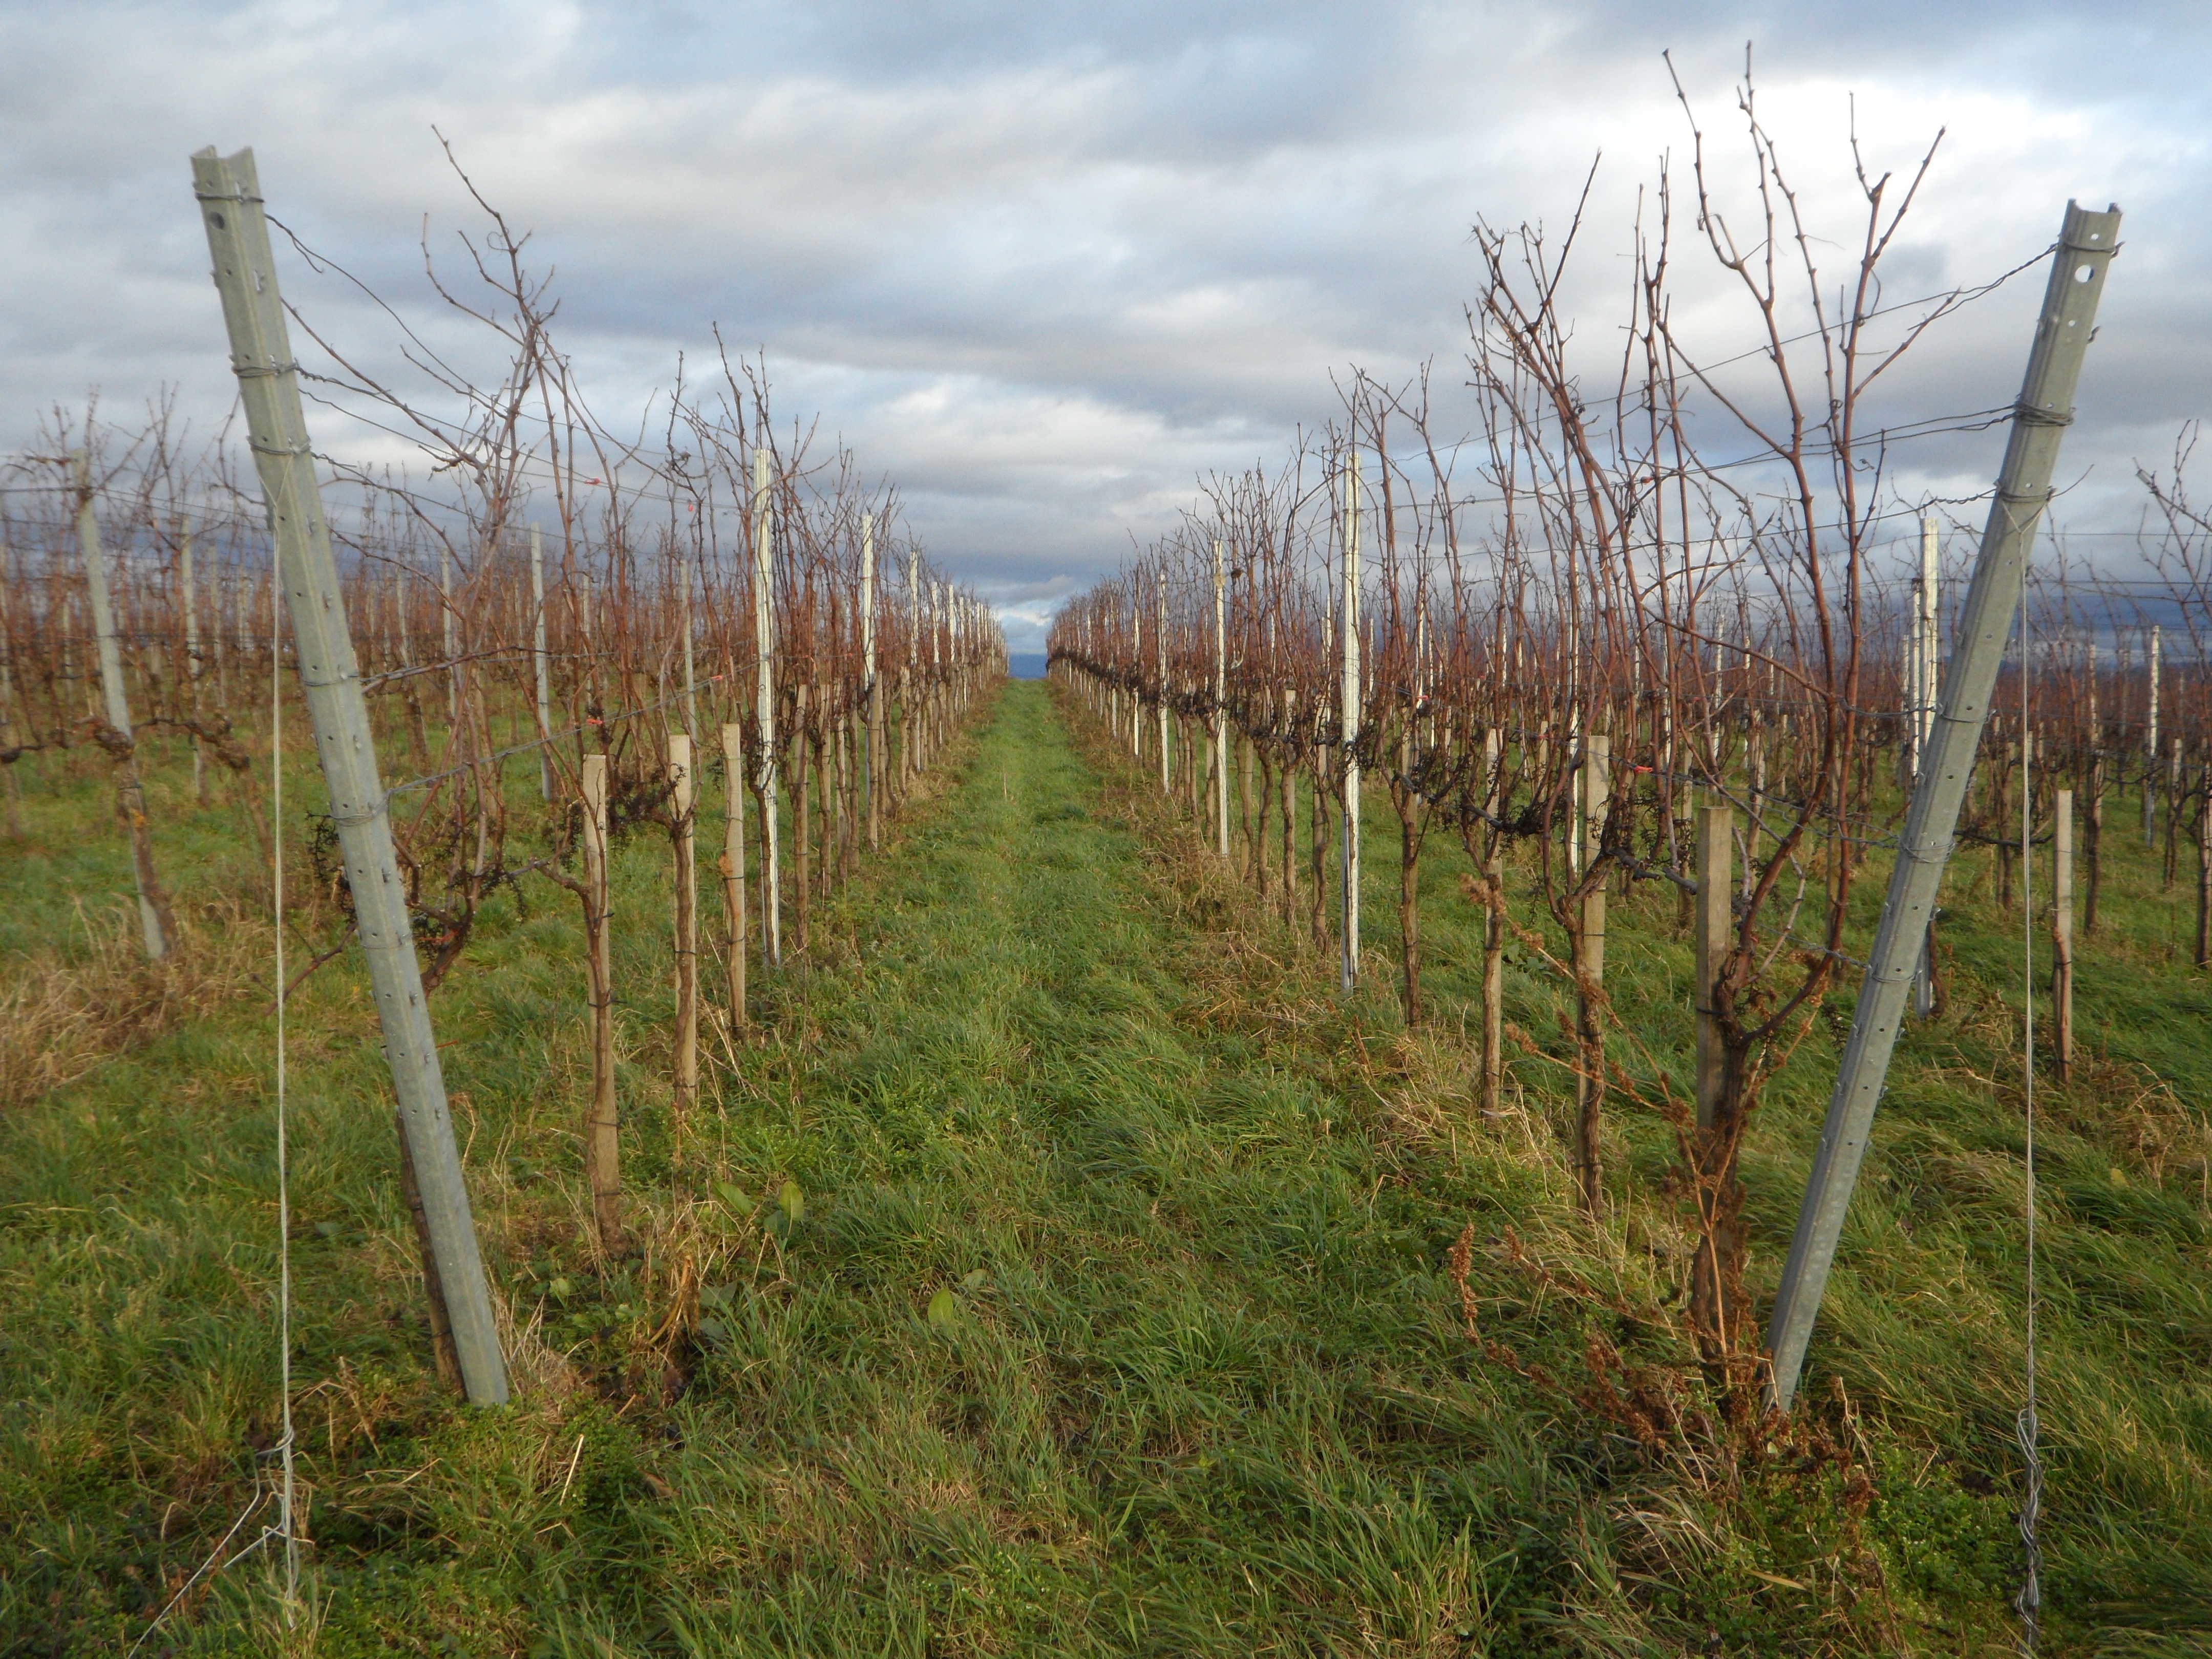
landscape, tree, winter, fence, plant, vine, vineyard, wine, field, prairie, crop, pasture, soil, agriculture, cultivation, vines, shrub, wetland, plantation, series, ecosystem, winegrowing, rebstock, vines stock, flowering plant, winemaker, wine growing area, lined up, wine region, grass family, outdoor structure